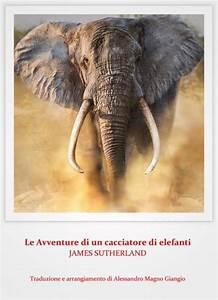
elephant